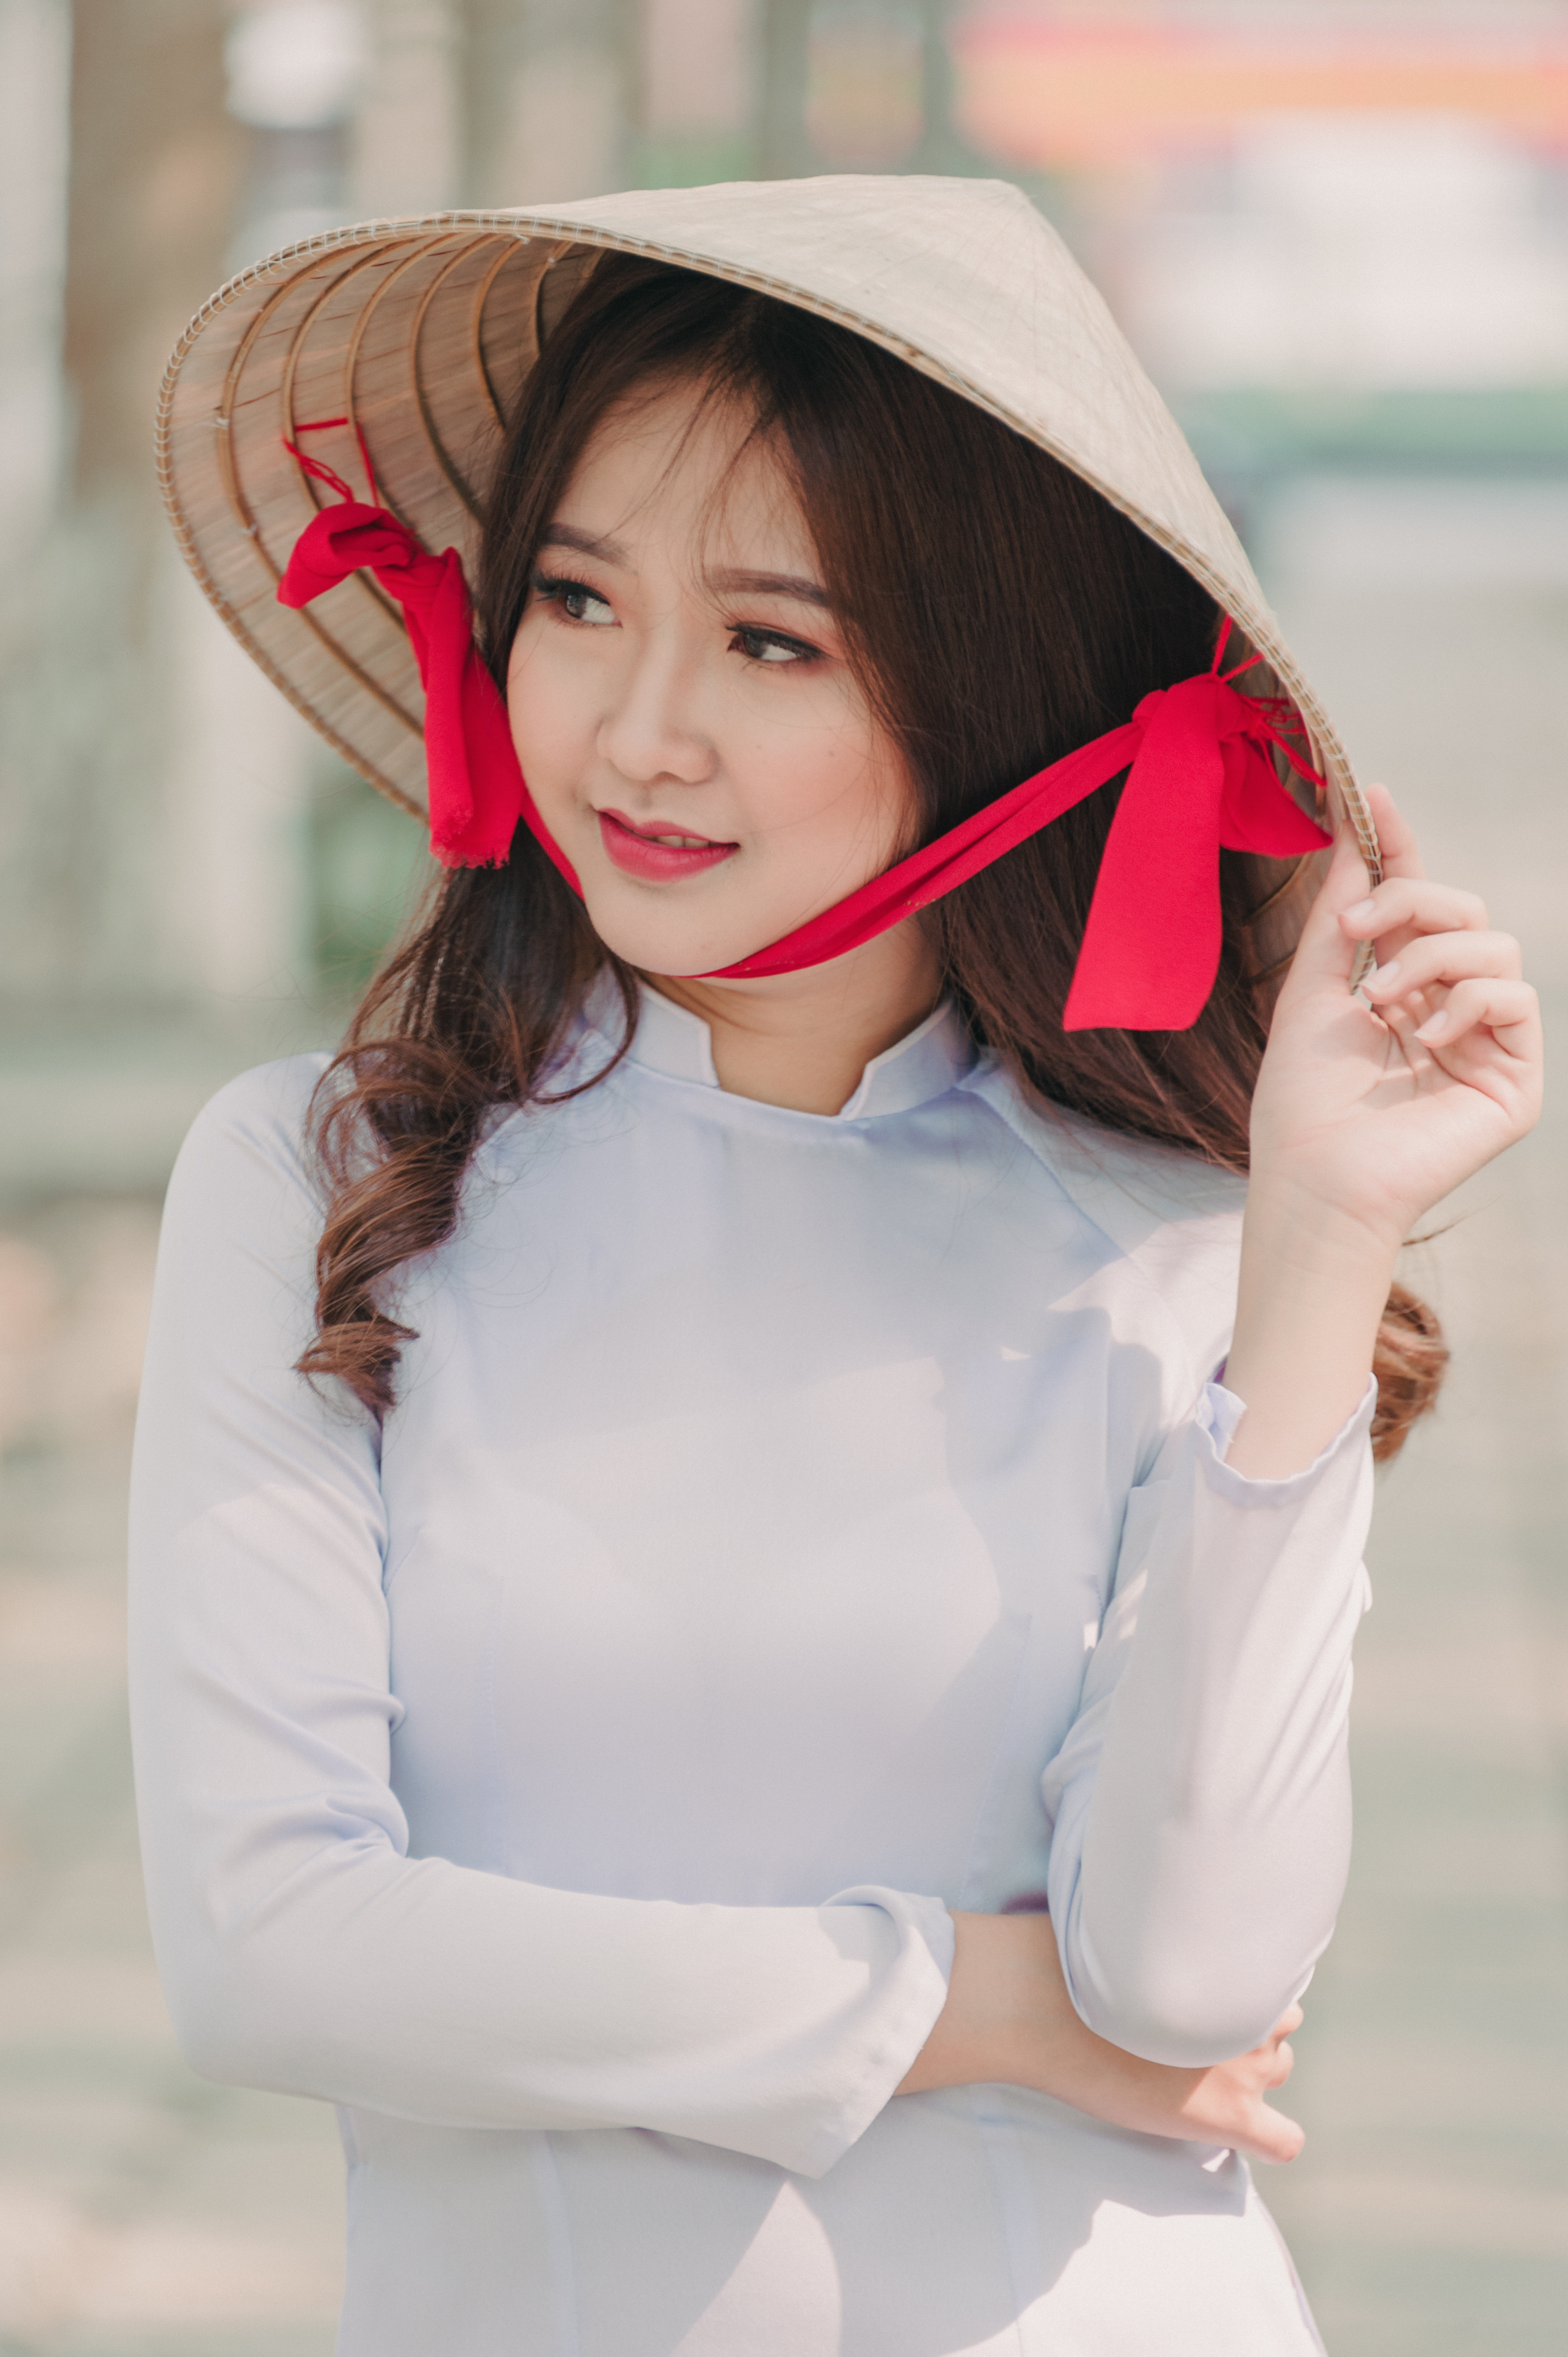
landscape, portrait, beautiful, art, artwork, photography, photographer, cute, lovely, wallpaper, cover, pretty, girl, beauty, photo, cool, amazing, skin, pink, lady, smile, sun hat, headgear, hat, costume, textile, long hair, japanese idol, brown hair, fun, portrait photography, model